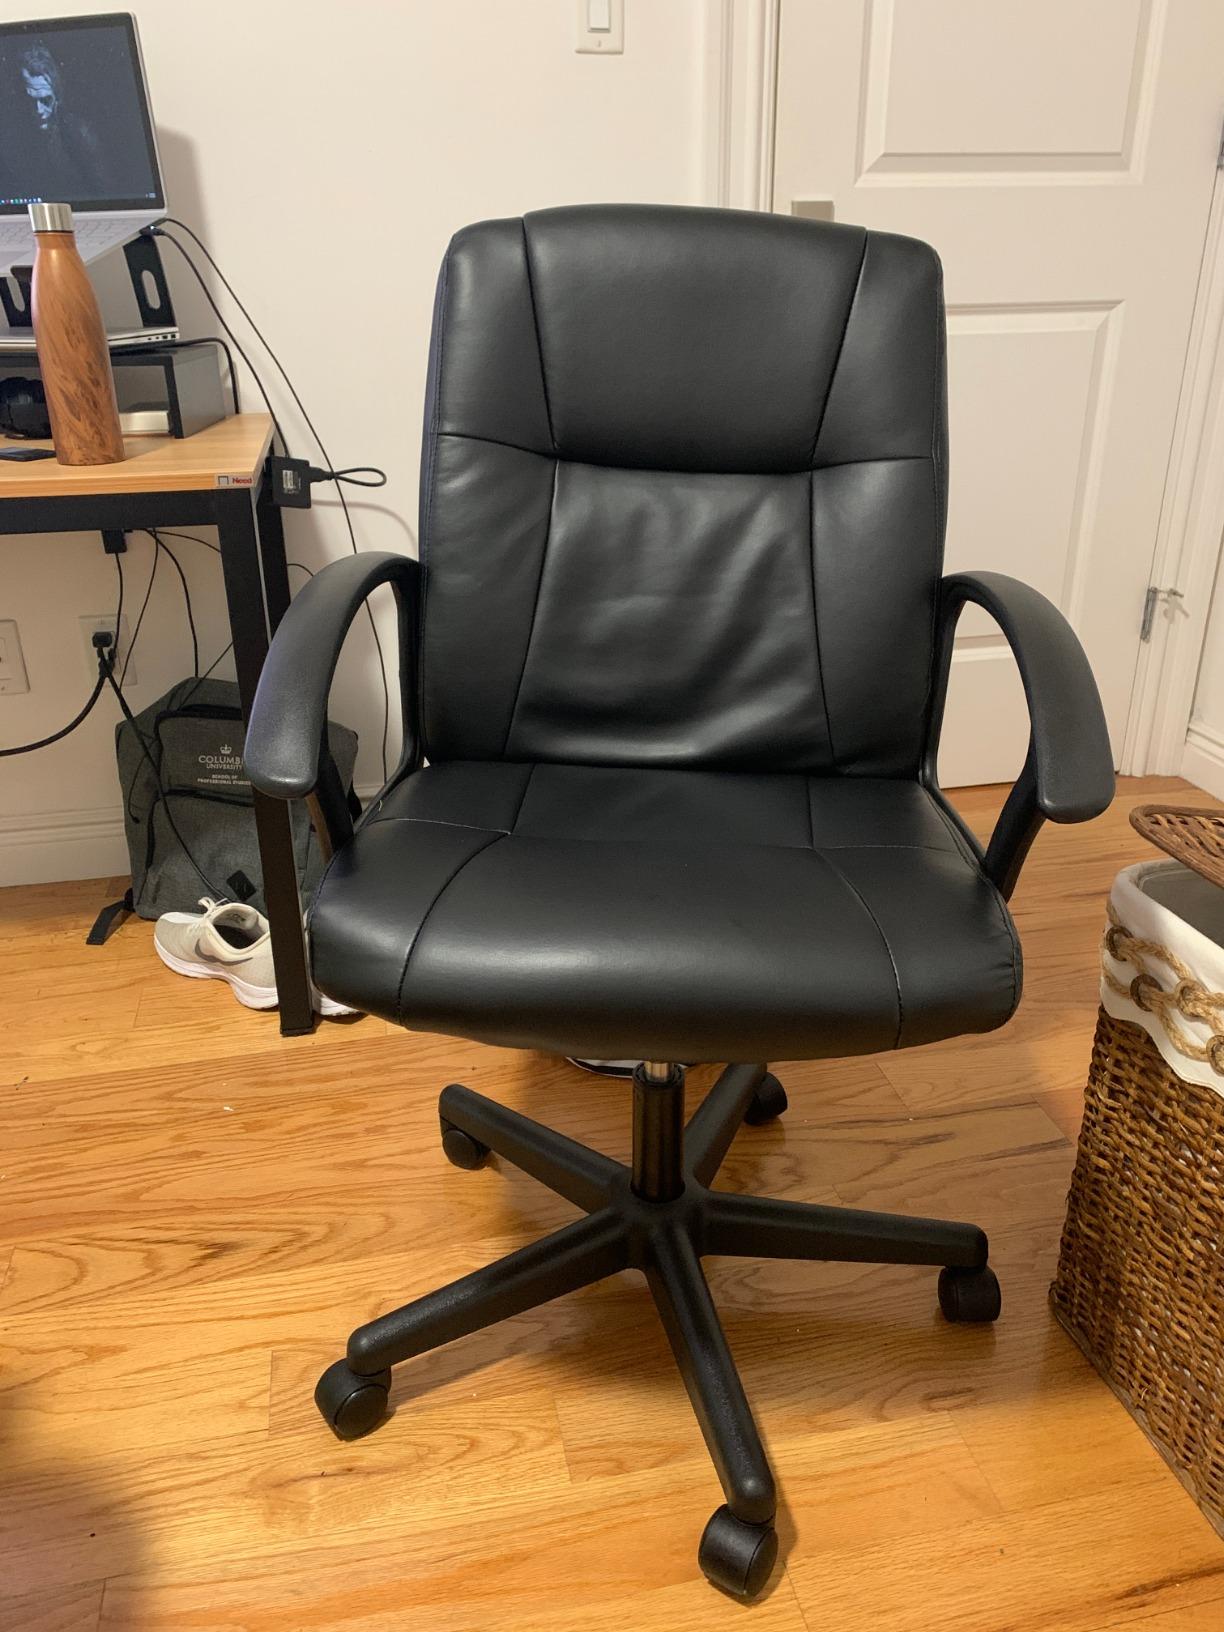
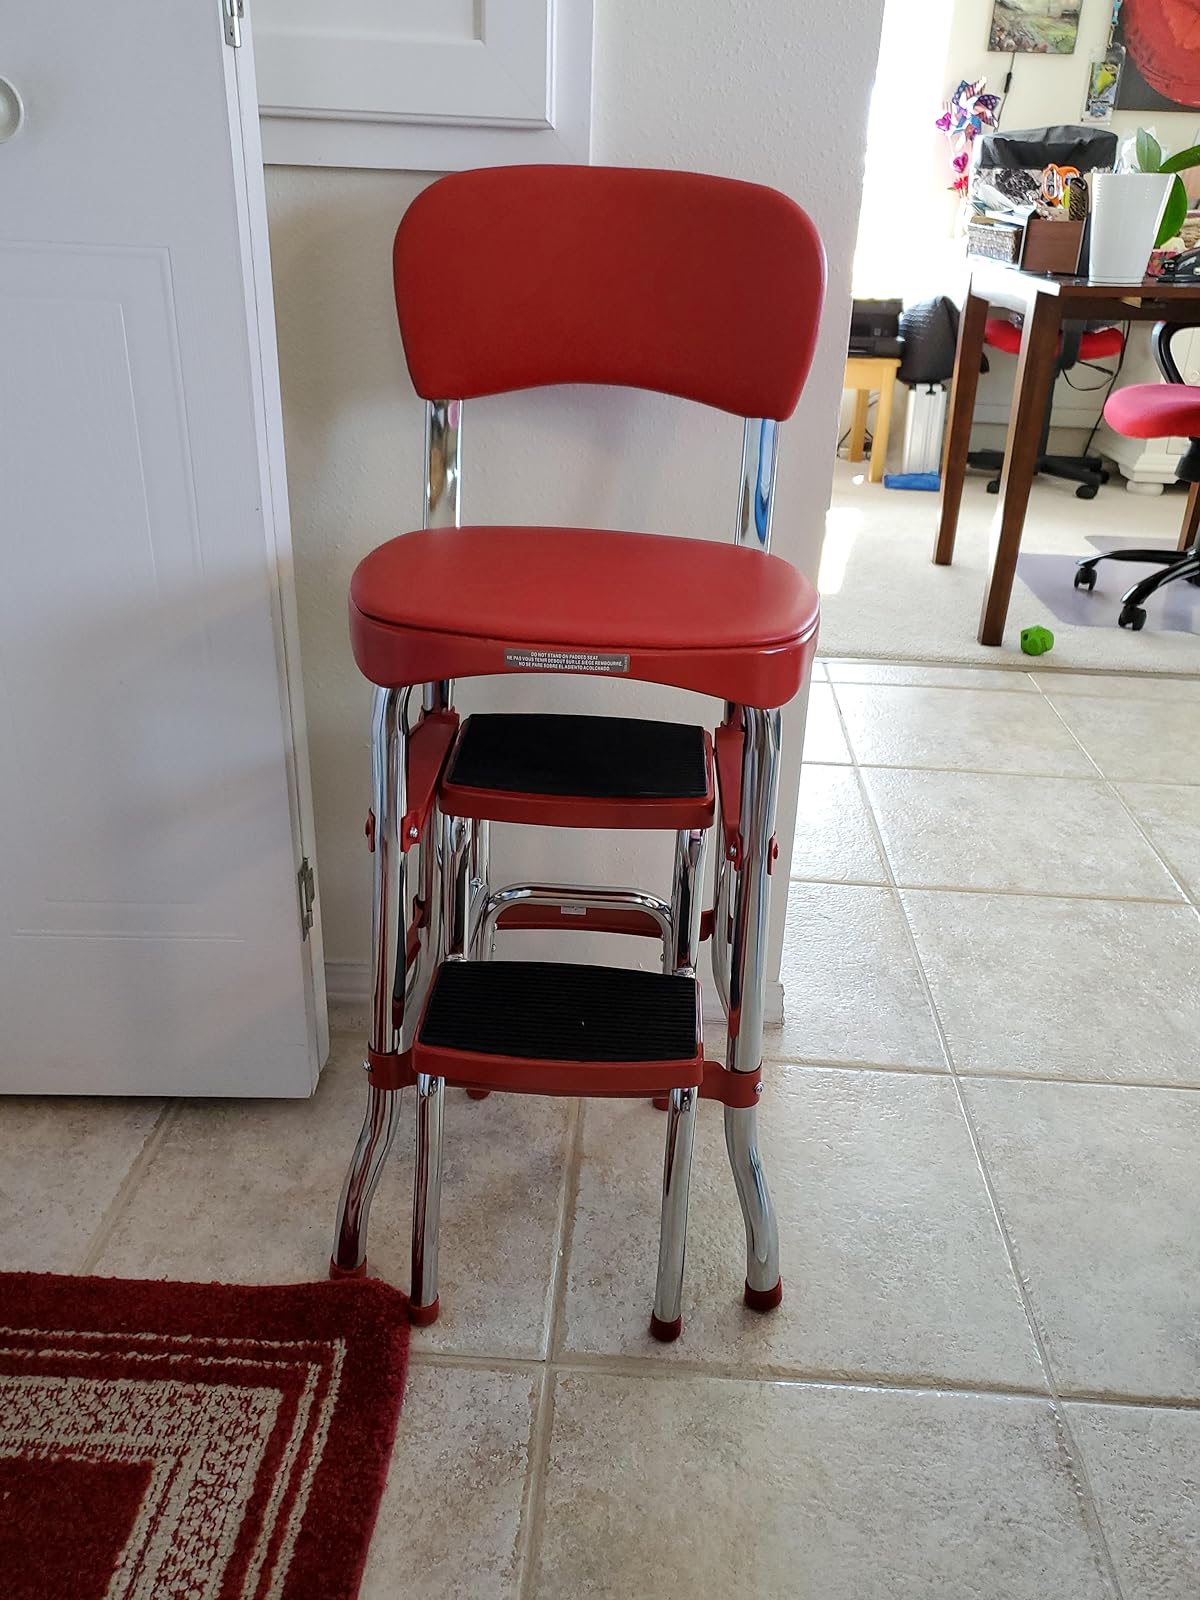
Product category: items_chair
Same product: no